Question: Please indicate a possible affordance area of skateboard that can be used for carrying
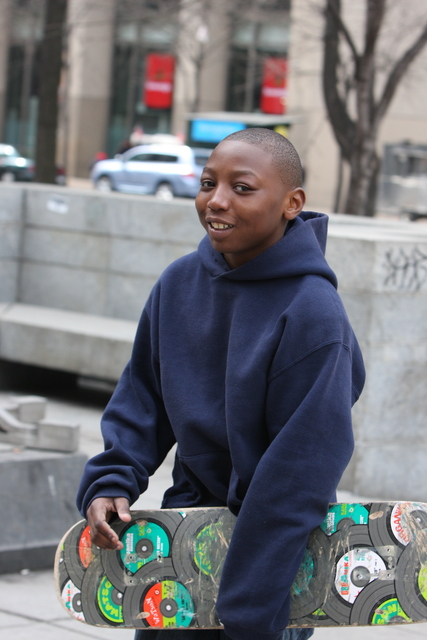
Answer: [60.117, 504.06, 423.425, 626.767]